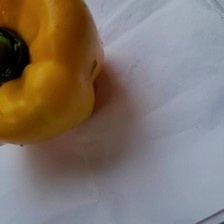
Label: capsicum